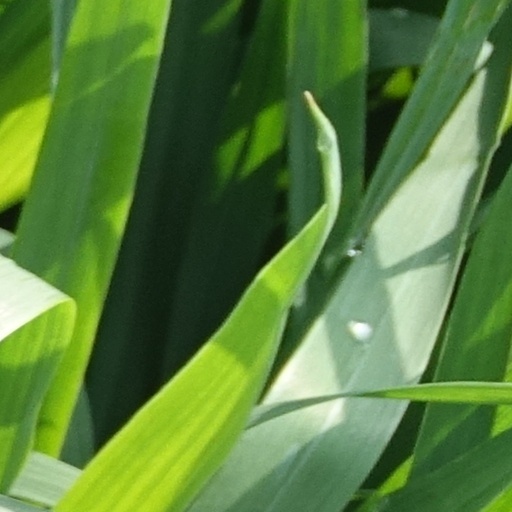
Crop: wheat